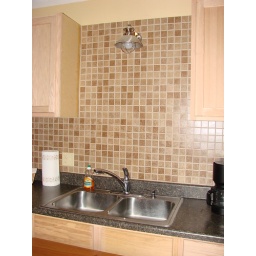
The apartment kitchen in the barn